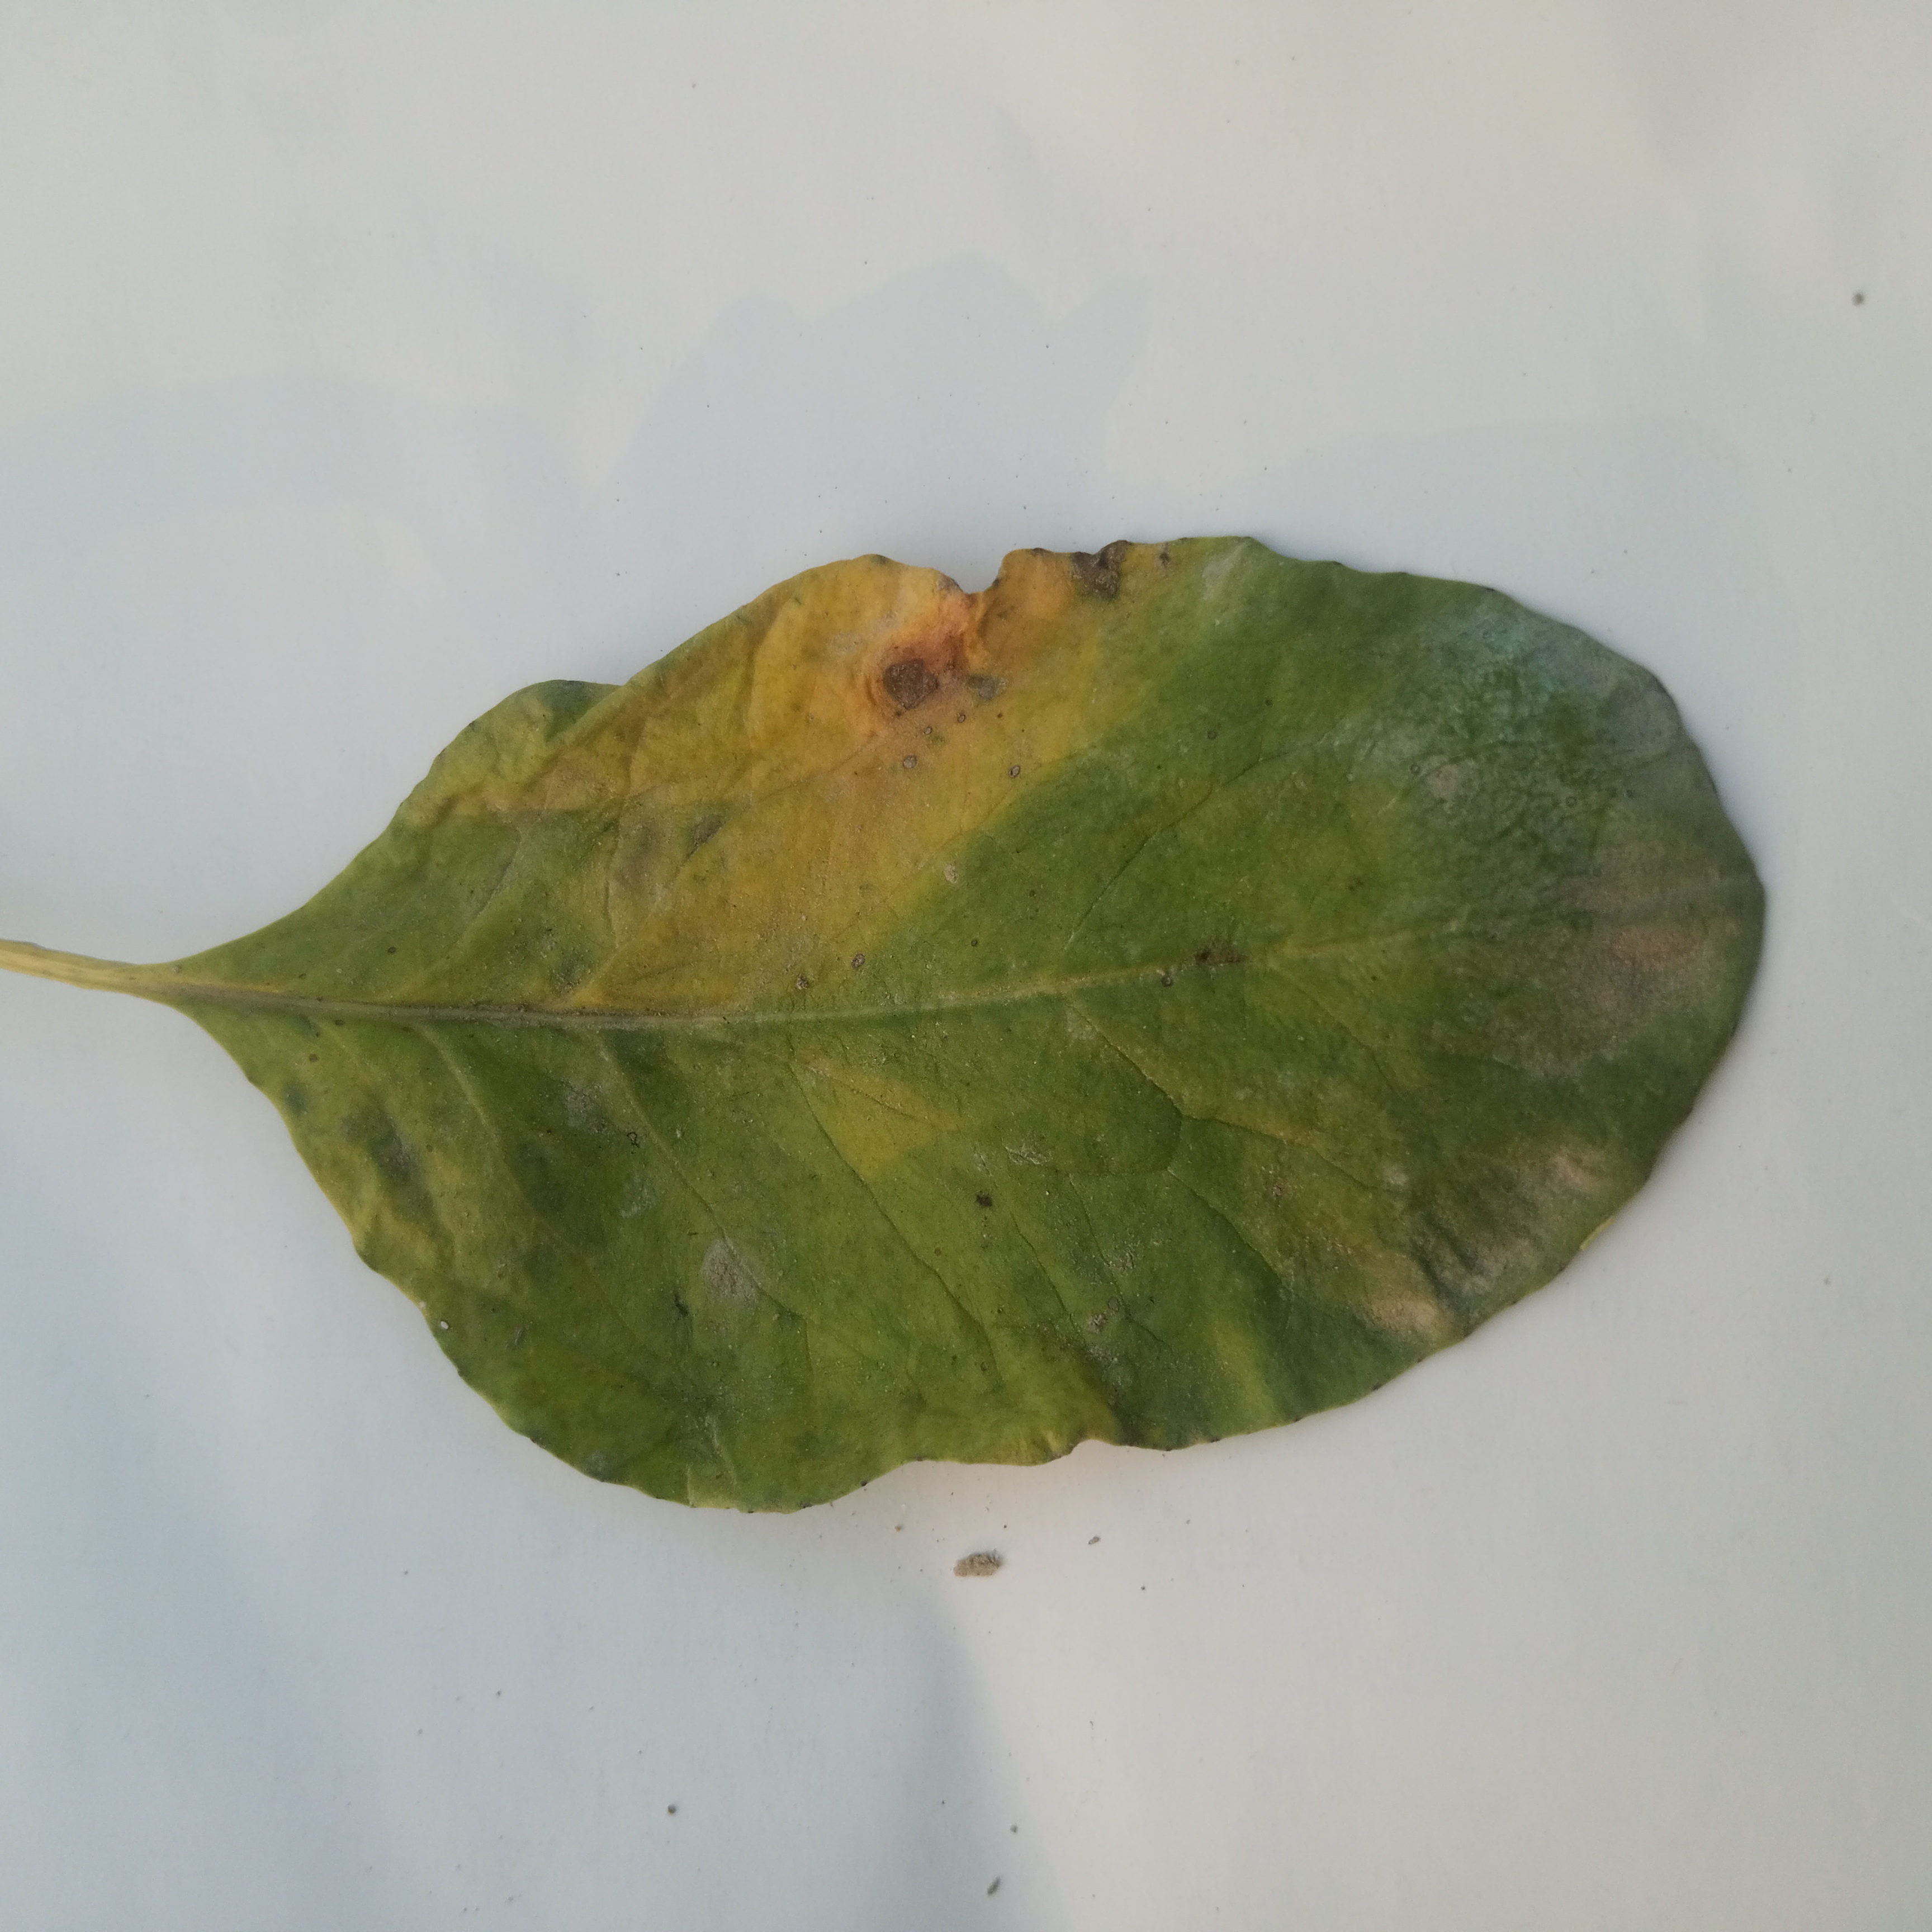
Label: Black Rot